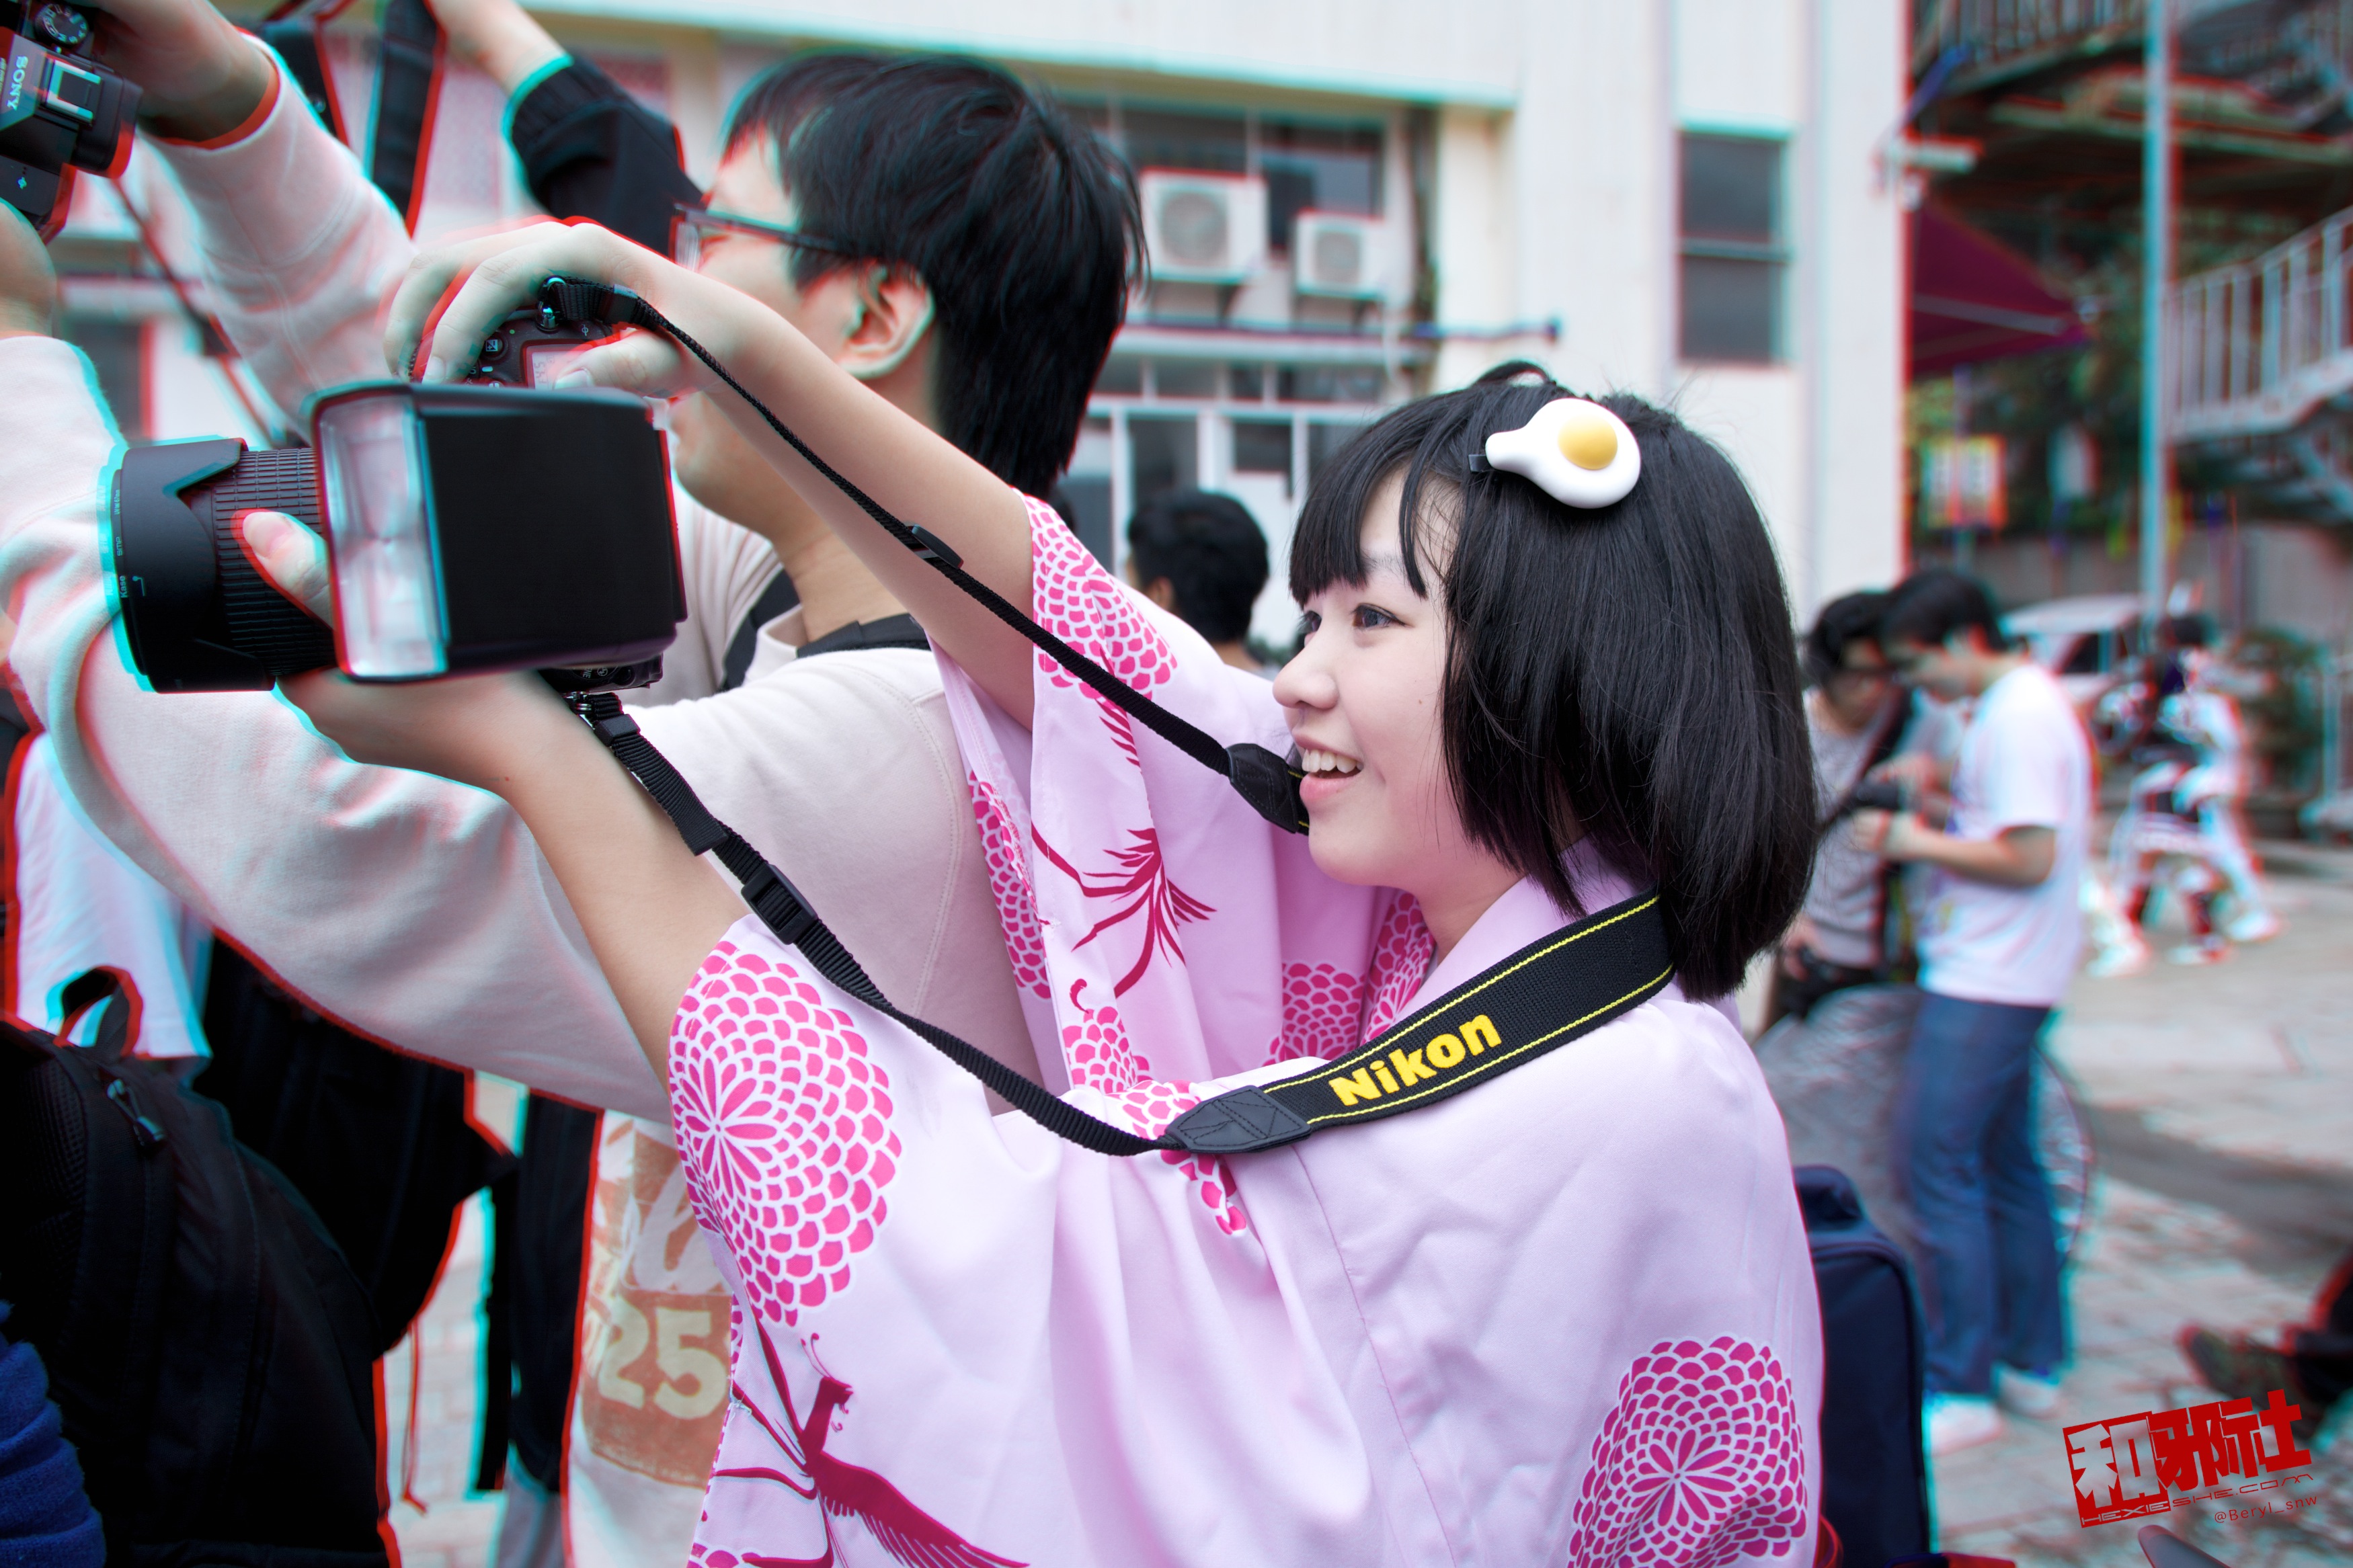
outdoor, cold, girl, camera, cute, crowd, portrait, chinese, nikon, clothing, face, cosplay, festival, japanese, daylight, canton, d7100, costume, anime, comic, comiccon, cosplayer, adsl